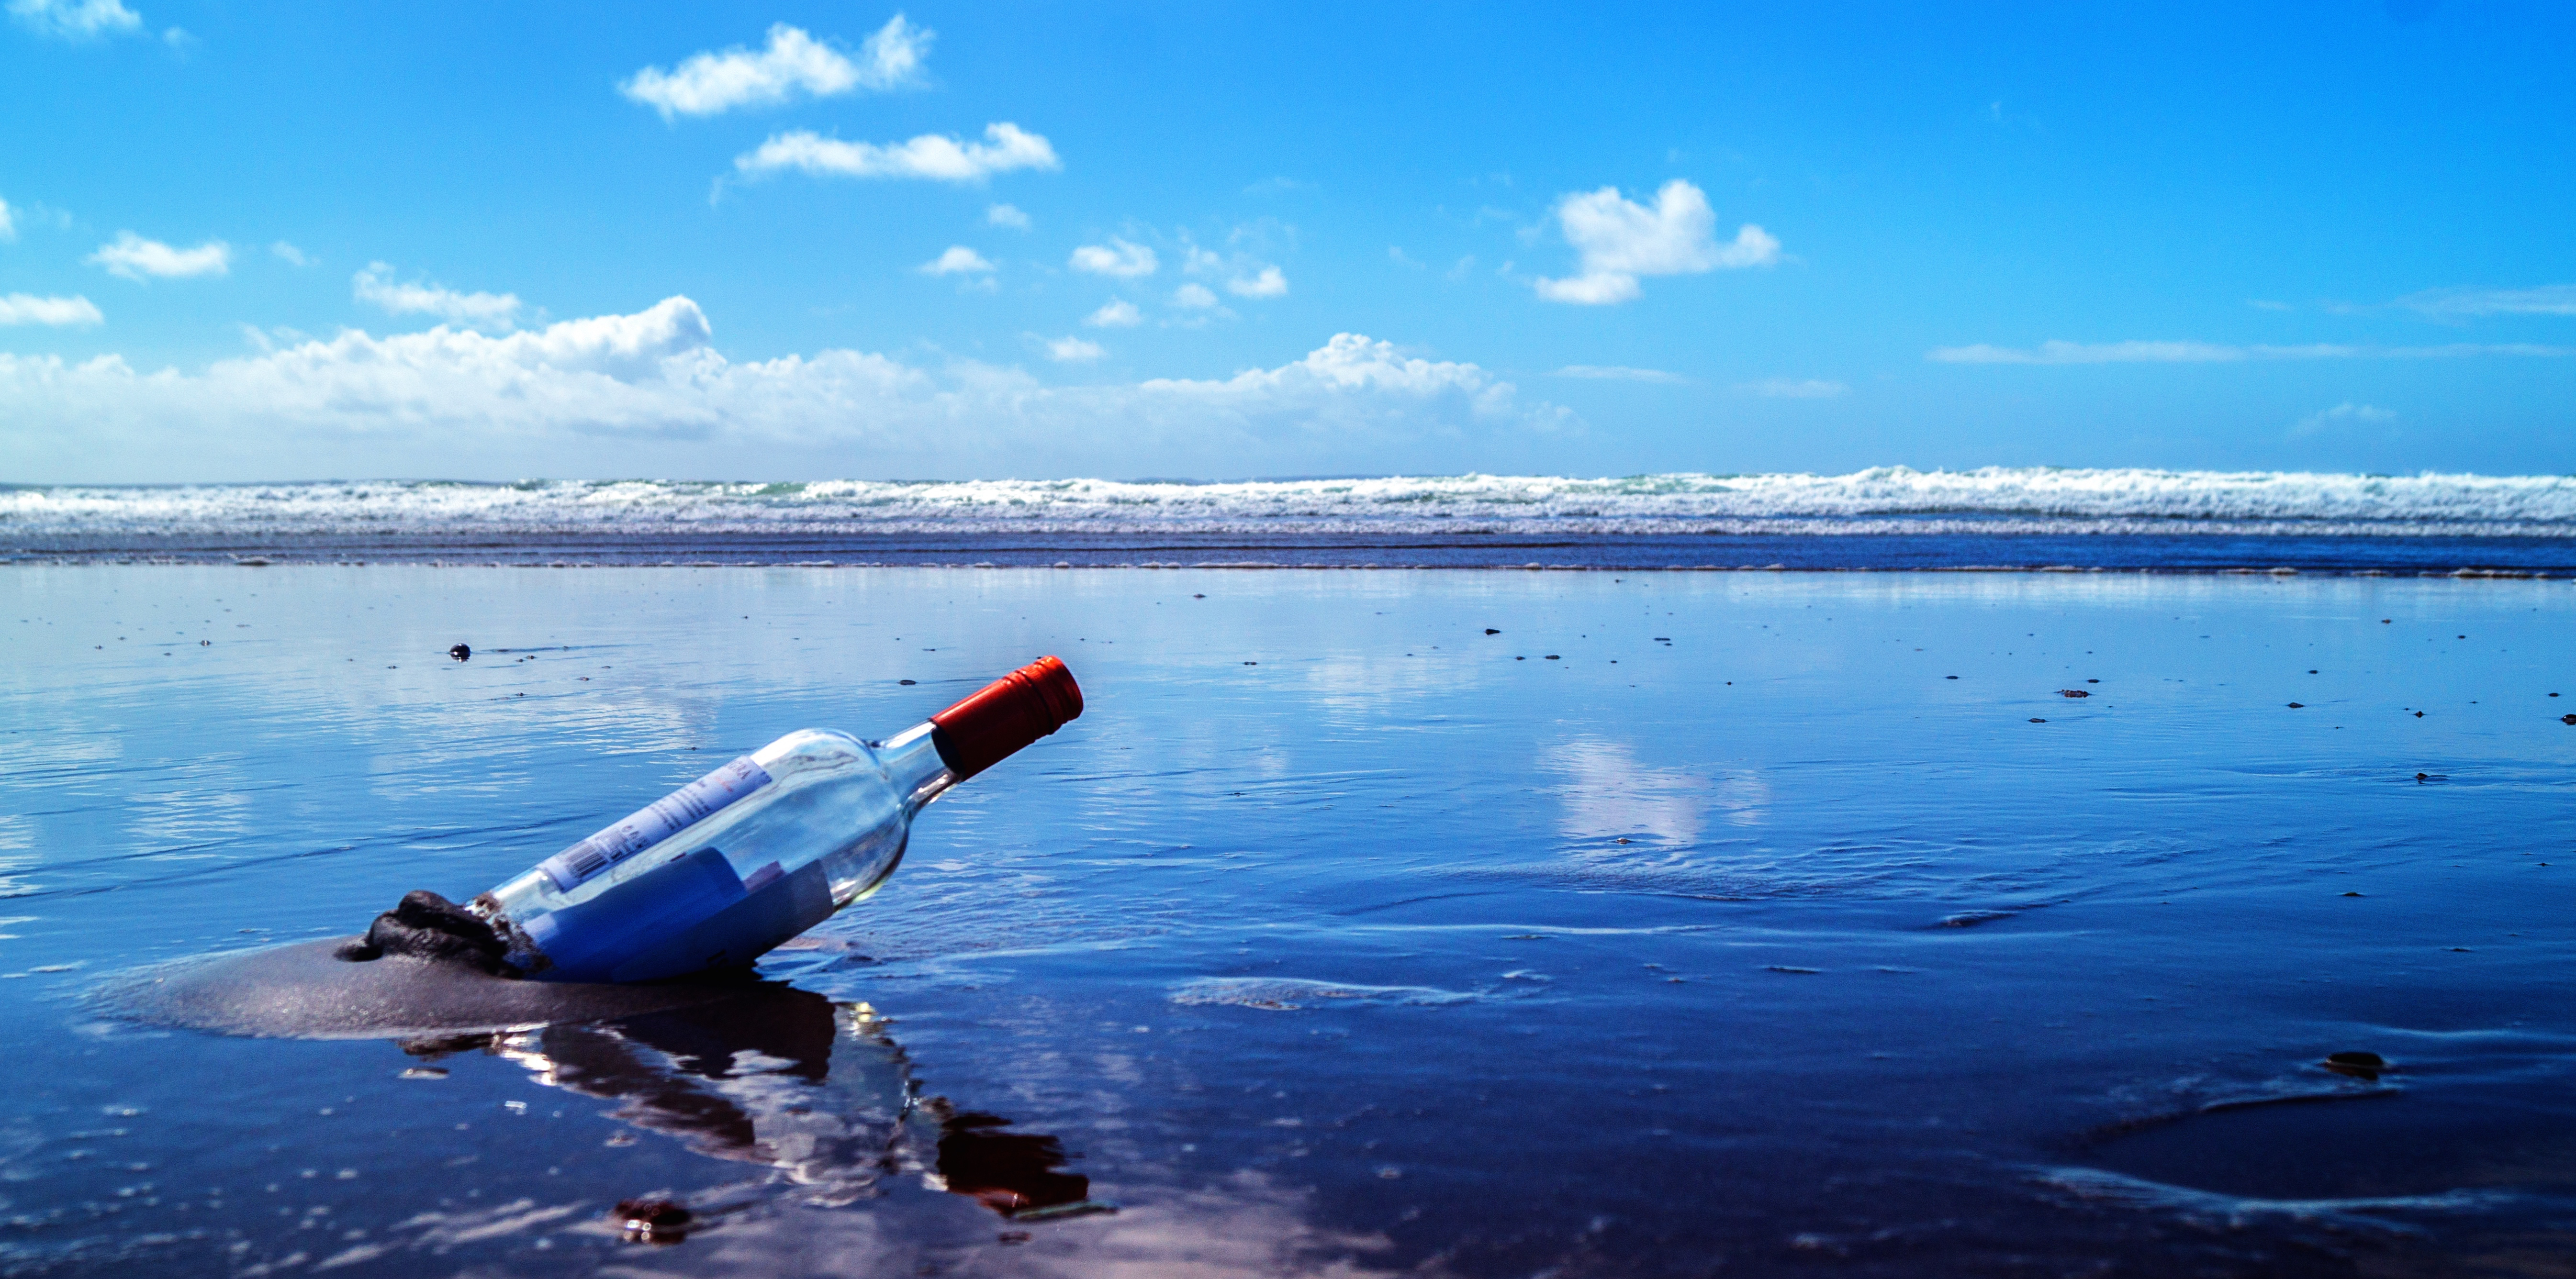
beach, sea, coast, water, sand, ocean, horizon, shore, wave, glass, lake, summer, airplane, ice, reflection, vehicle, bottle, blue, arctic, reflect, uk, wales, waves, message, reflections, reflects, newgale, pembrokeshire, arctic ocean, atmosphere of earth